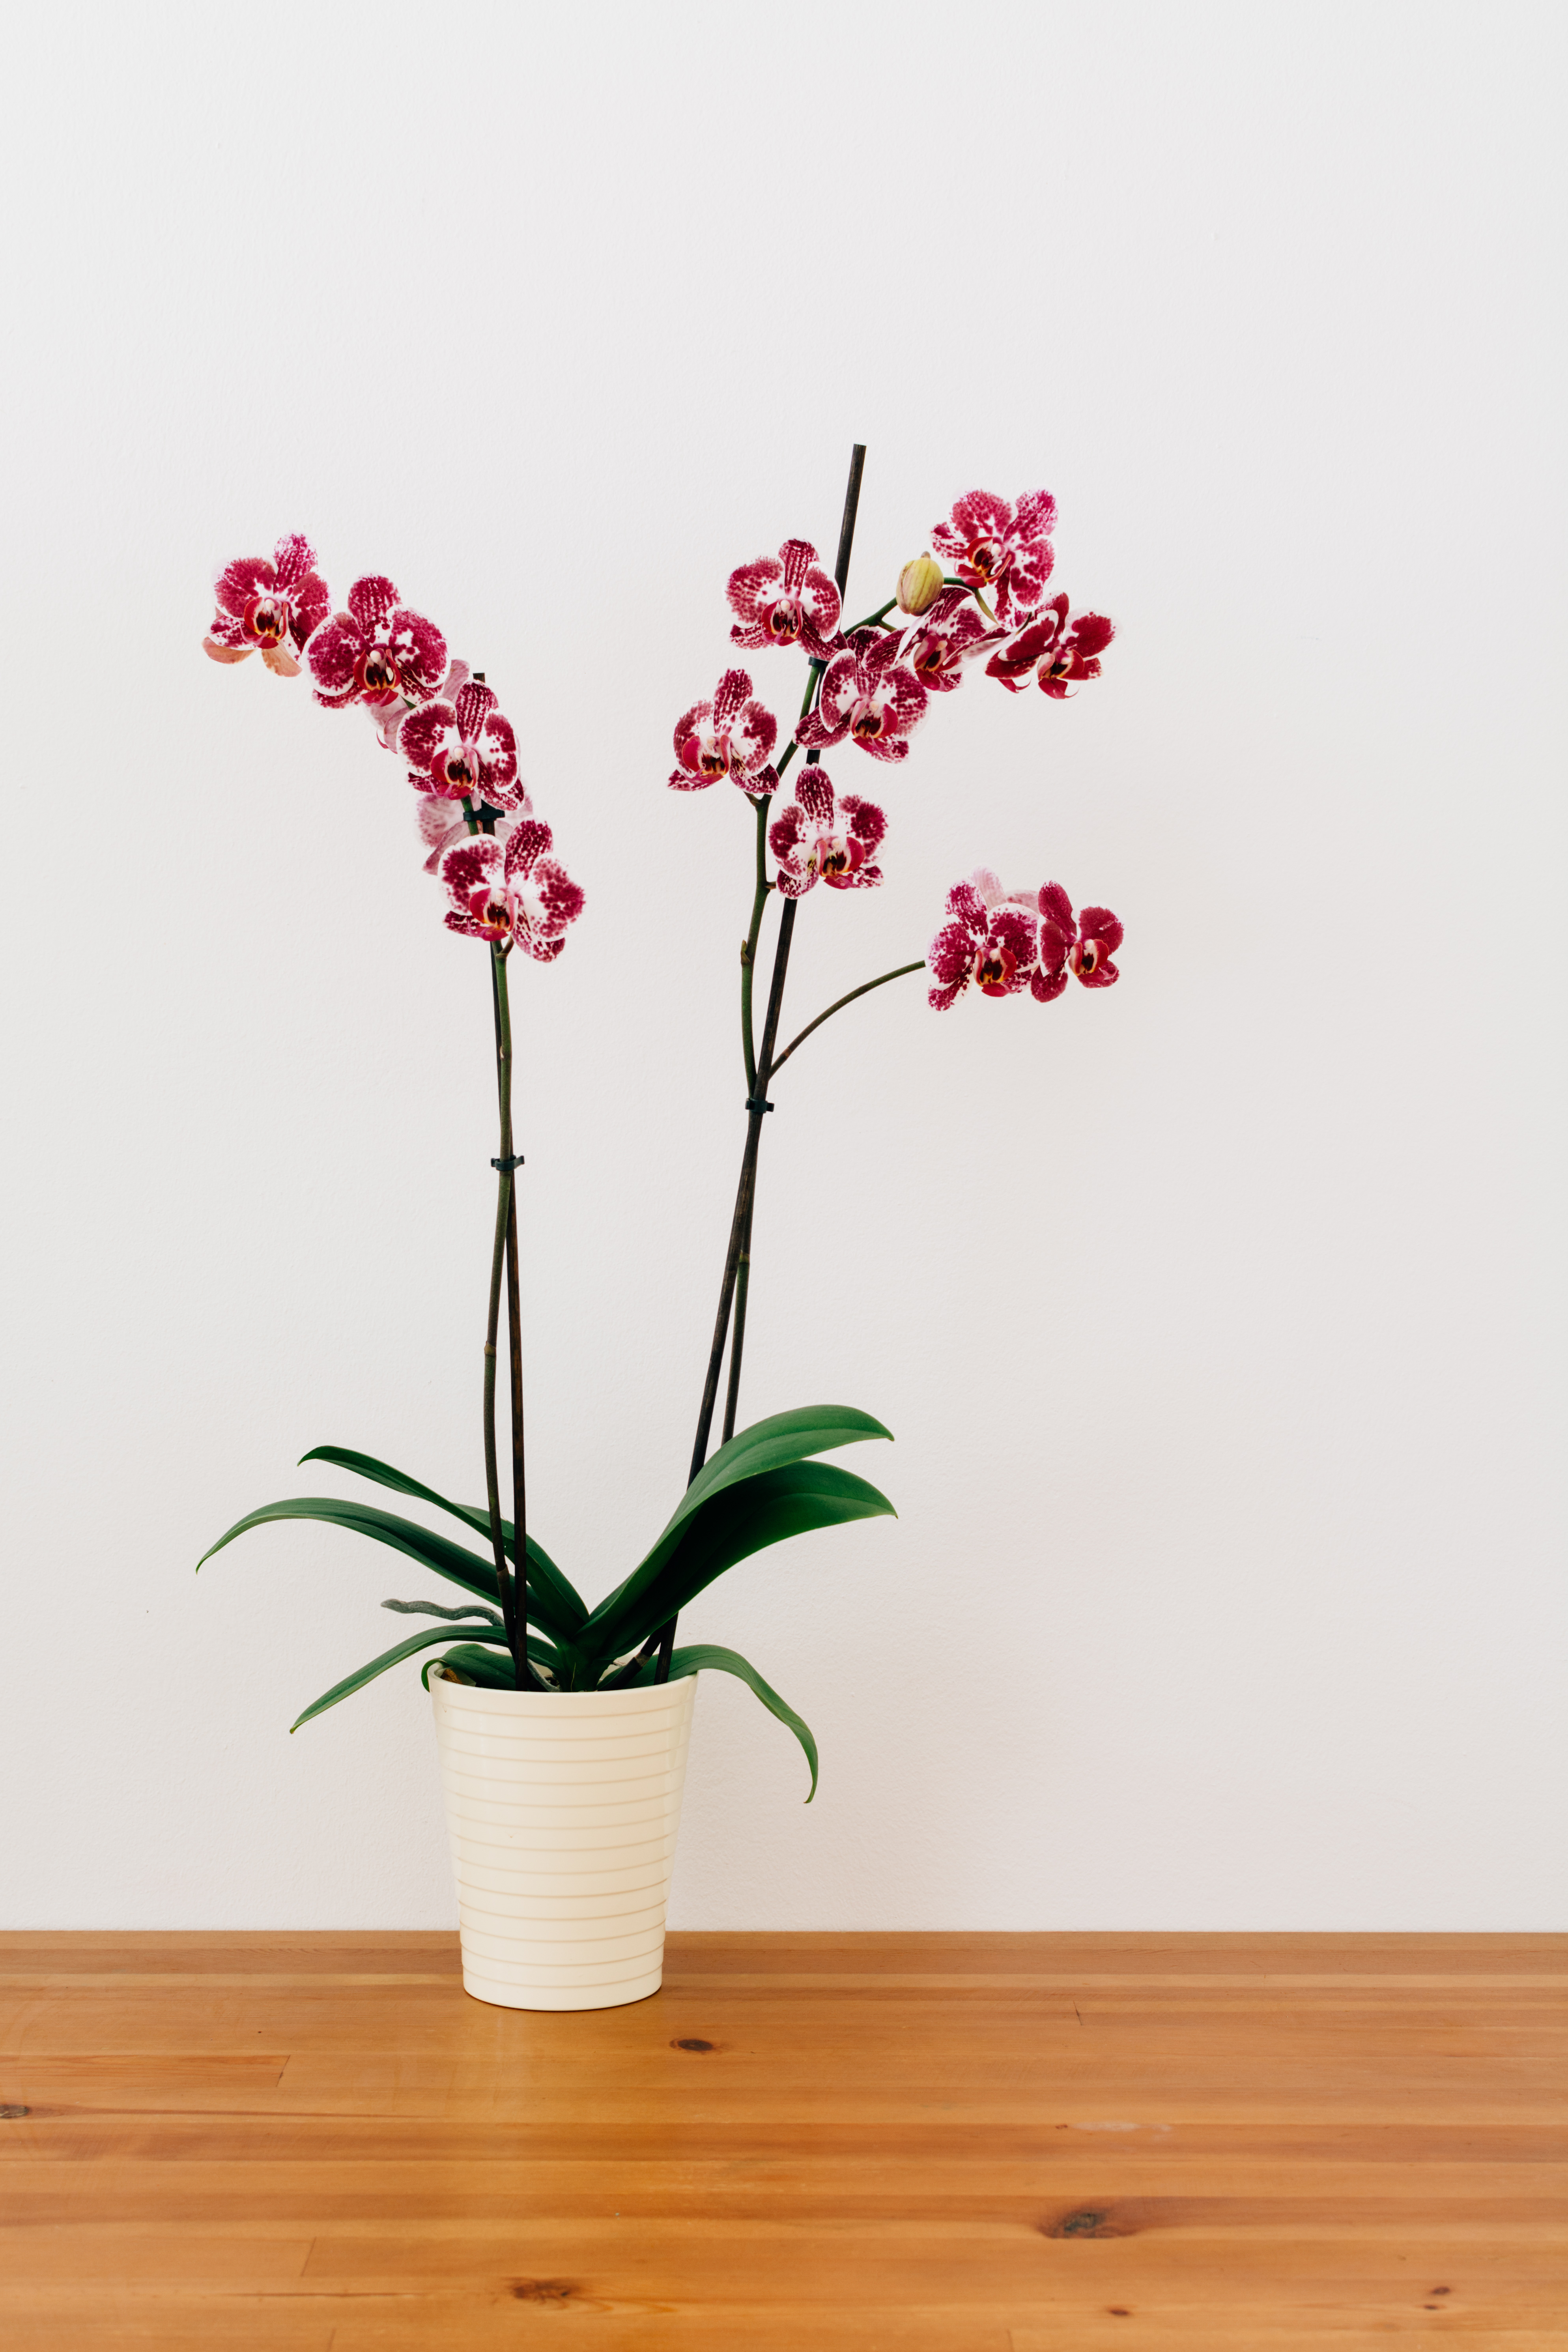
flower, flowering plant, plant, flowerpot, houseplant, cut flowers, plant stem, moth orchid, ikebana, orchid, artificial flower, Pedicel